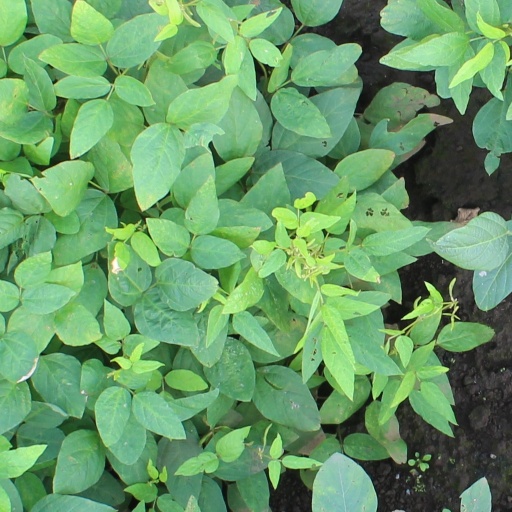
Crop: soybean